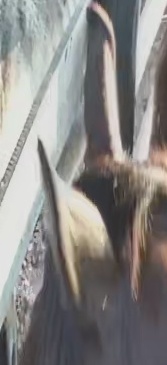
Face region: ears (position_of_ears)
Pain indicator: not_present